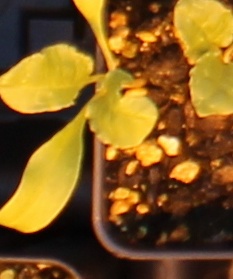
Label: Sugar beet